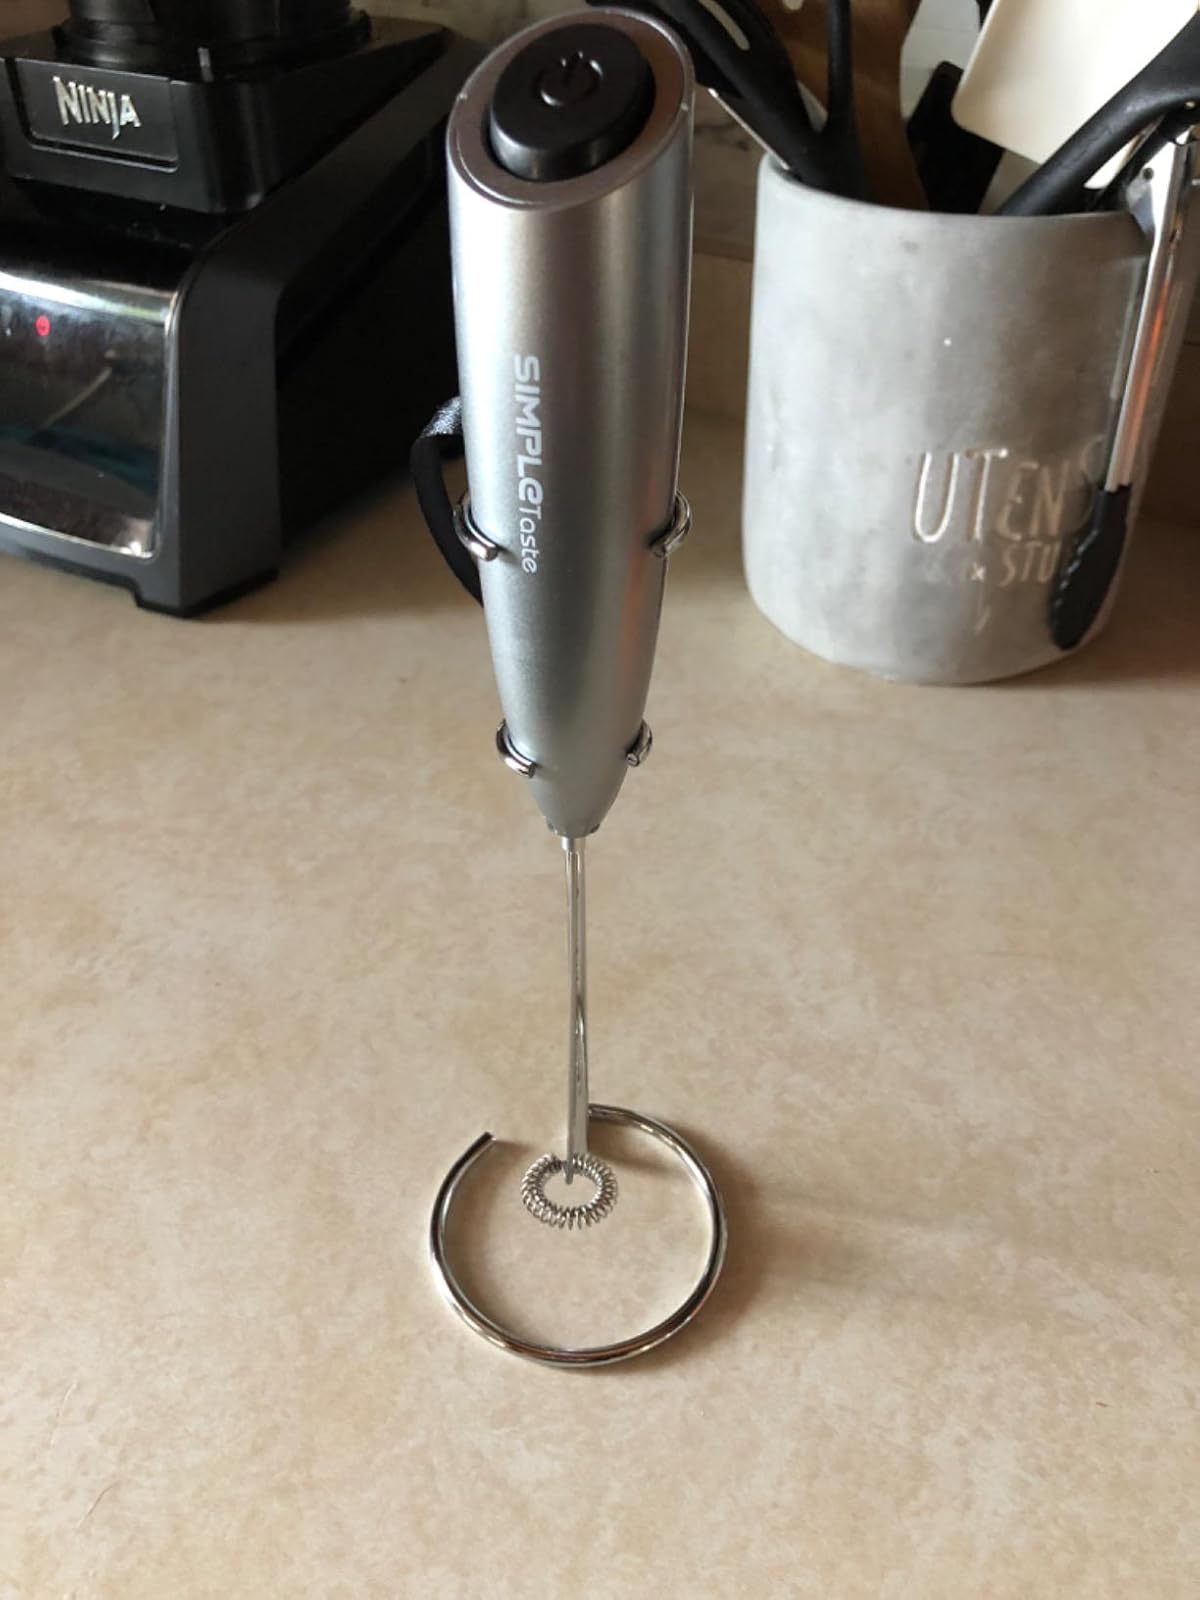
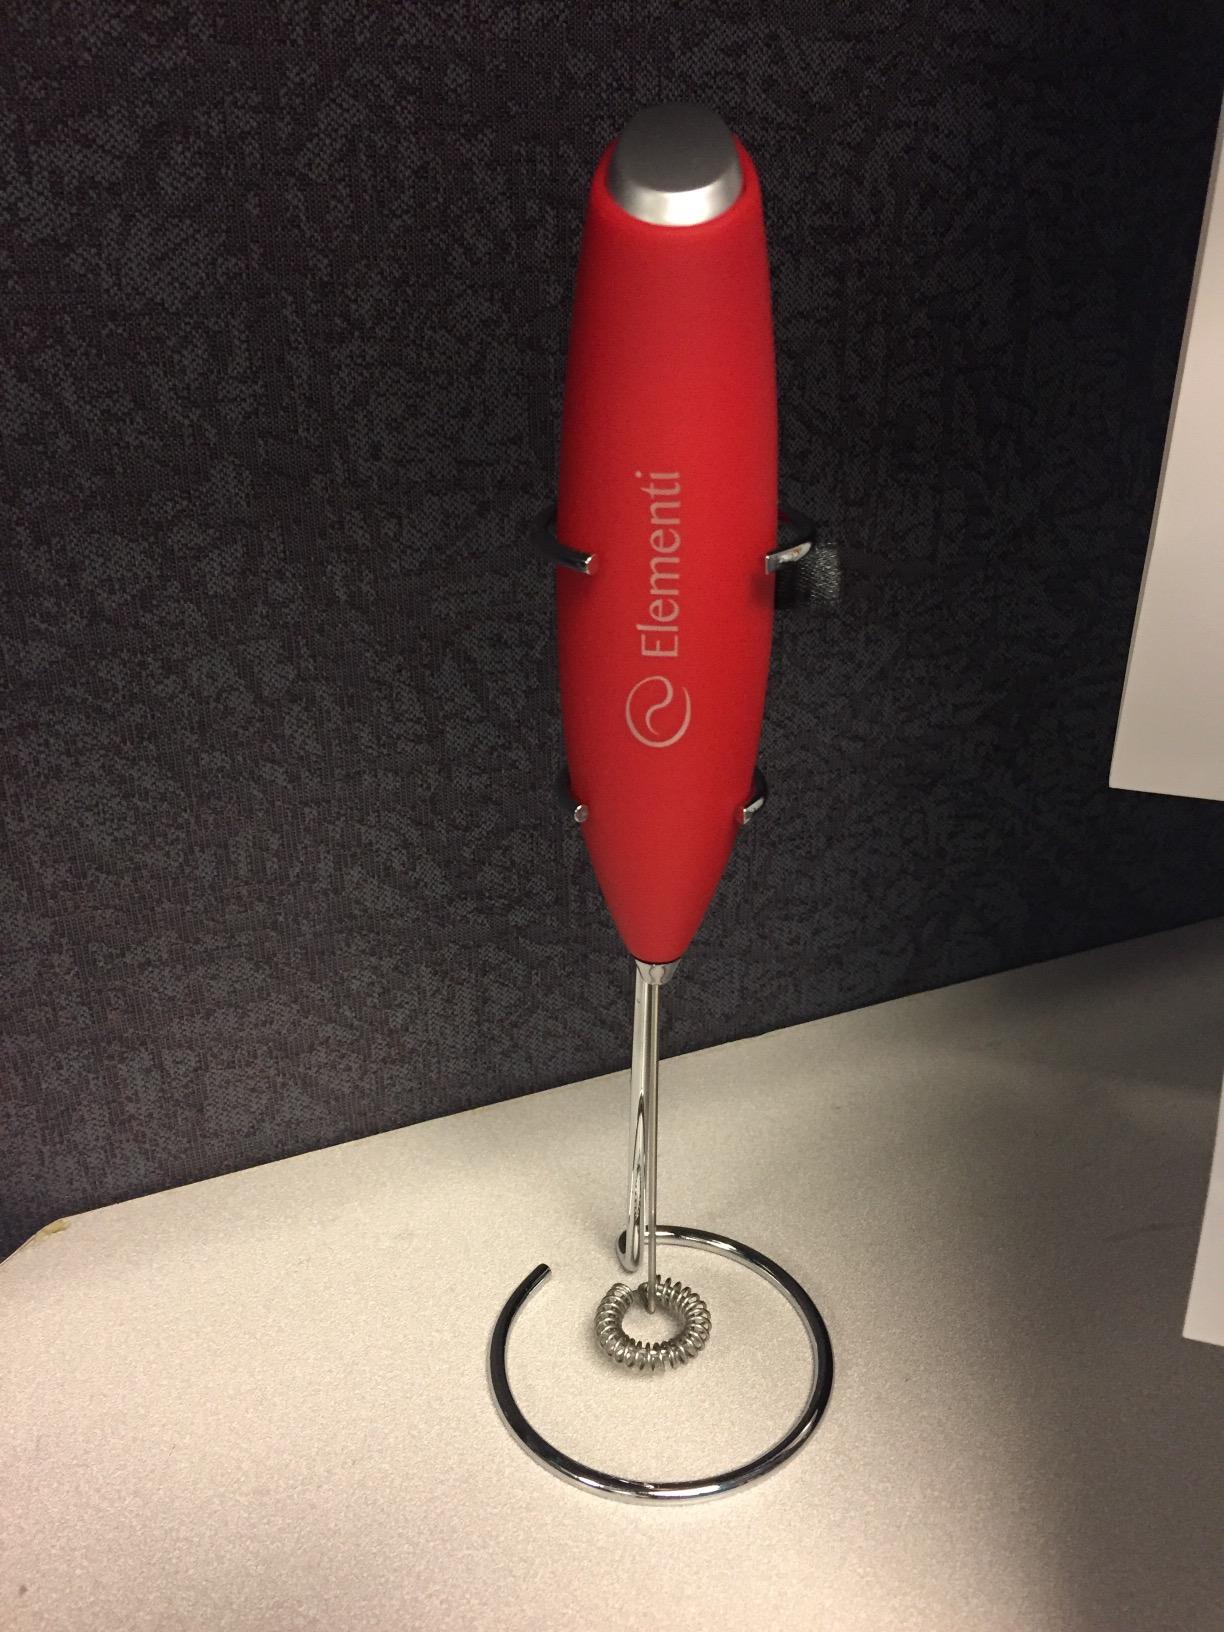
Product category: items_mixer
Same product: no